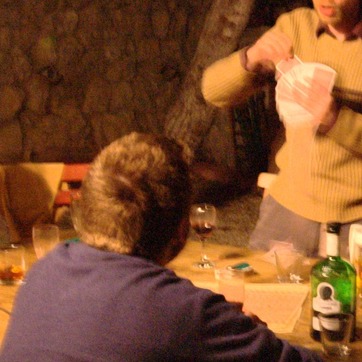
Material: hair